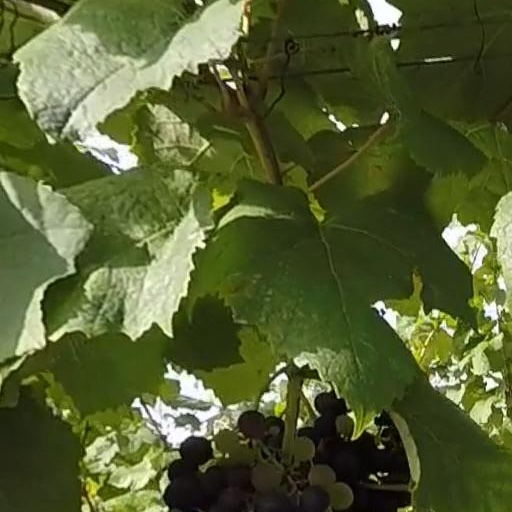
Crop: grape